Brock Holt

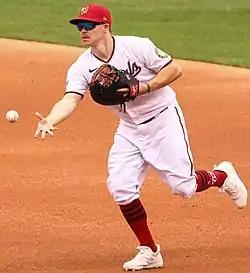
Holt with the Washington Nationals in 2020

Brock Wyatt Holt (born June 11, 1988), nicknamed "The Brock Star", is an American former professional baseball utility player. He played in Major League Baseball (MLB) for the Pittsburgh Pirates, Boston Red Sox, Milwaukee Brewers, Washington Nationals, and Texas Rangers.